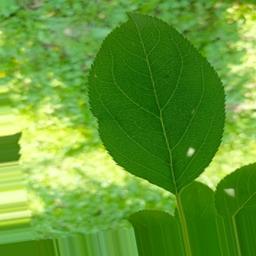
Label: Healthy